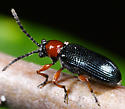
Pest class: cereal_leaf_beetle